Tourism in Uttarakhand

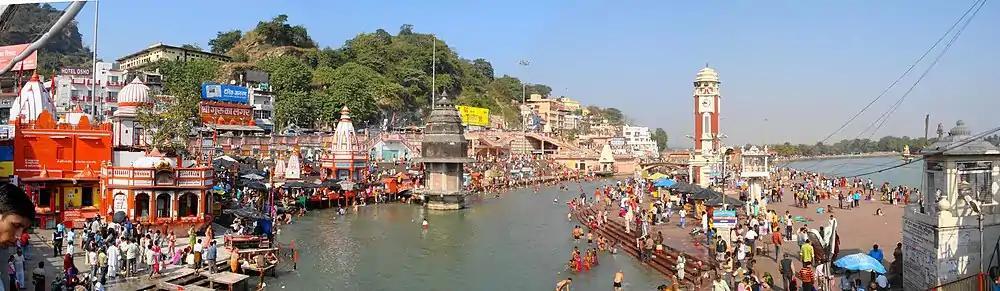

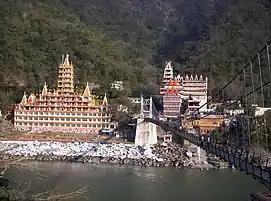
Rishikesh view and 13 stories Shiva temple across Lakshman Jhula bridge over the Ganges.

Rishikesh has been a magnet for spiritual seekers since the late 60's when The Beatles rocked up Maharishi Mahesh Yogi's ashram. Known as the 'Yoga Capital of the World' because of the large number of ashrams teaching meditation and yoga. The northern part of the main town is the hotspot for all the action where the Ganges forested hills form a conducive environment for all the meditation. The evening aarti also draws a lot of crowd.